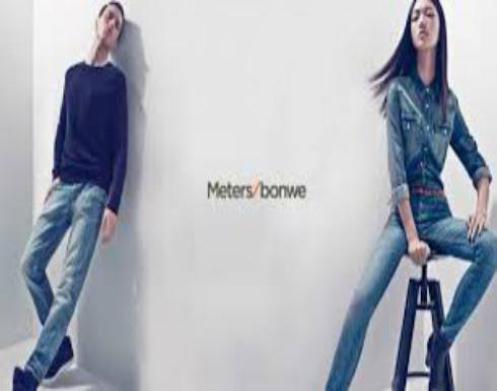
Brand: meters bonwe
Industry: Clothes